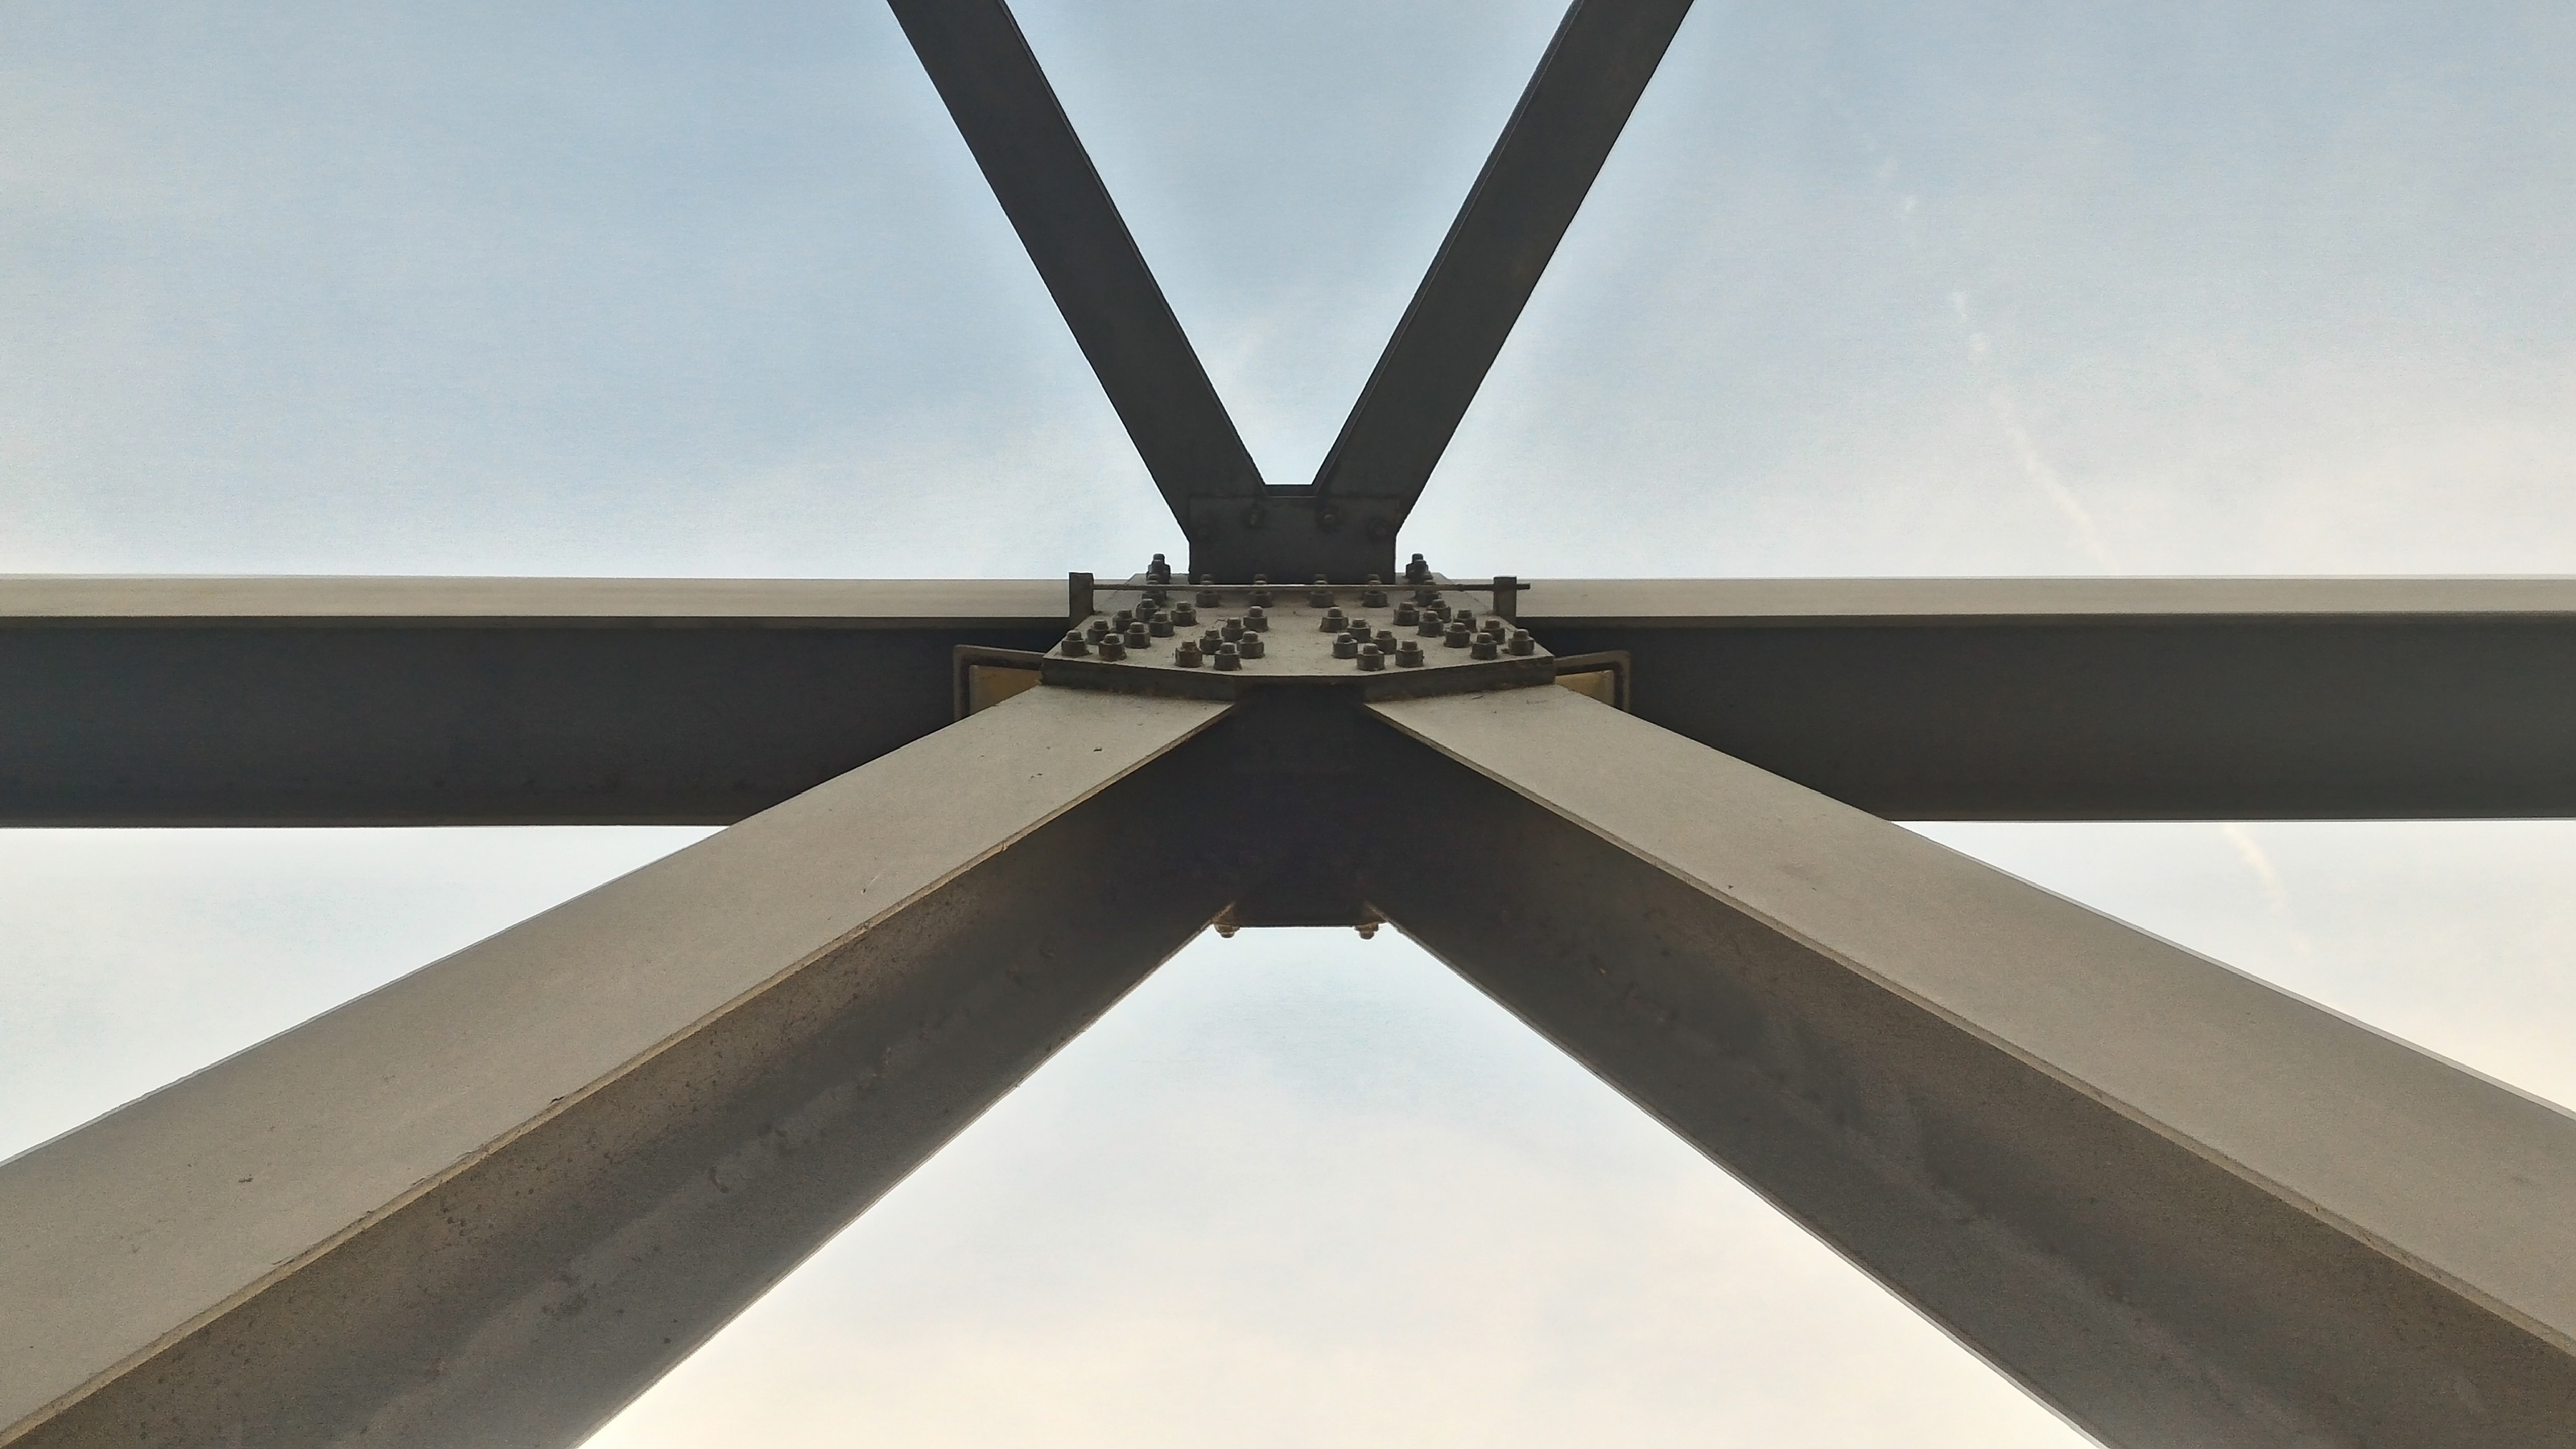
wing, architecture, structure, technology, bridge, crossing, building, construction, metal, historic, pylon, engineering, symmetry, detail, riveted, daylighting